Mont Saint-Quentin in Moselle Valley

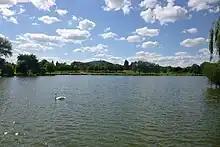
View of Mount Saint-Quentin in the background, from the water's edge.

In 835, Drogon, the 40th bishop of Metz, brought back relics of Saint Quentin from Saint-Quentin en Vermandois. He had an oratory built at the top of the mountain where the relics were deposited. This oratory was replaced by a sanctuary which served as a parish for several centuries for the inhabitants of Plappeville, Scy Chazelles, Lessy, and Longeville. In 1143, the church and its outbuildings came under the authority of the abbey of Gorze, and then in 1212, it was returned to the abbey of Saint-Symphorien.